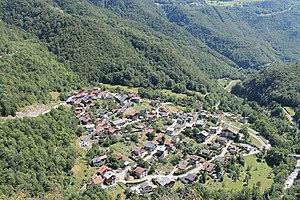
Village des Plaines (Notre-Dame-du-Pré) depuis le roc Puppin (2019).
Notre-Dame-du-Pré est une commune française située dans le département de la Savoie, en région Auvergne-Rhône-Alpes. Village de montagne du massif de la Vanoise, en Tarentaise, il comptait 249 habitants en 2017.